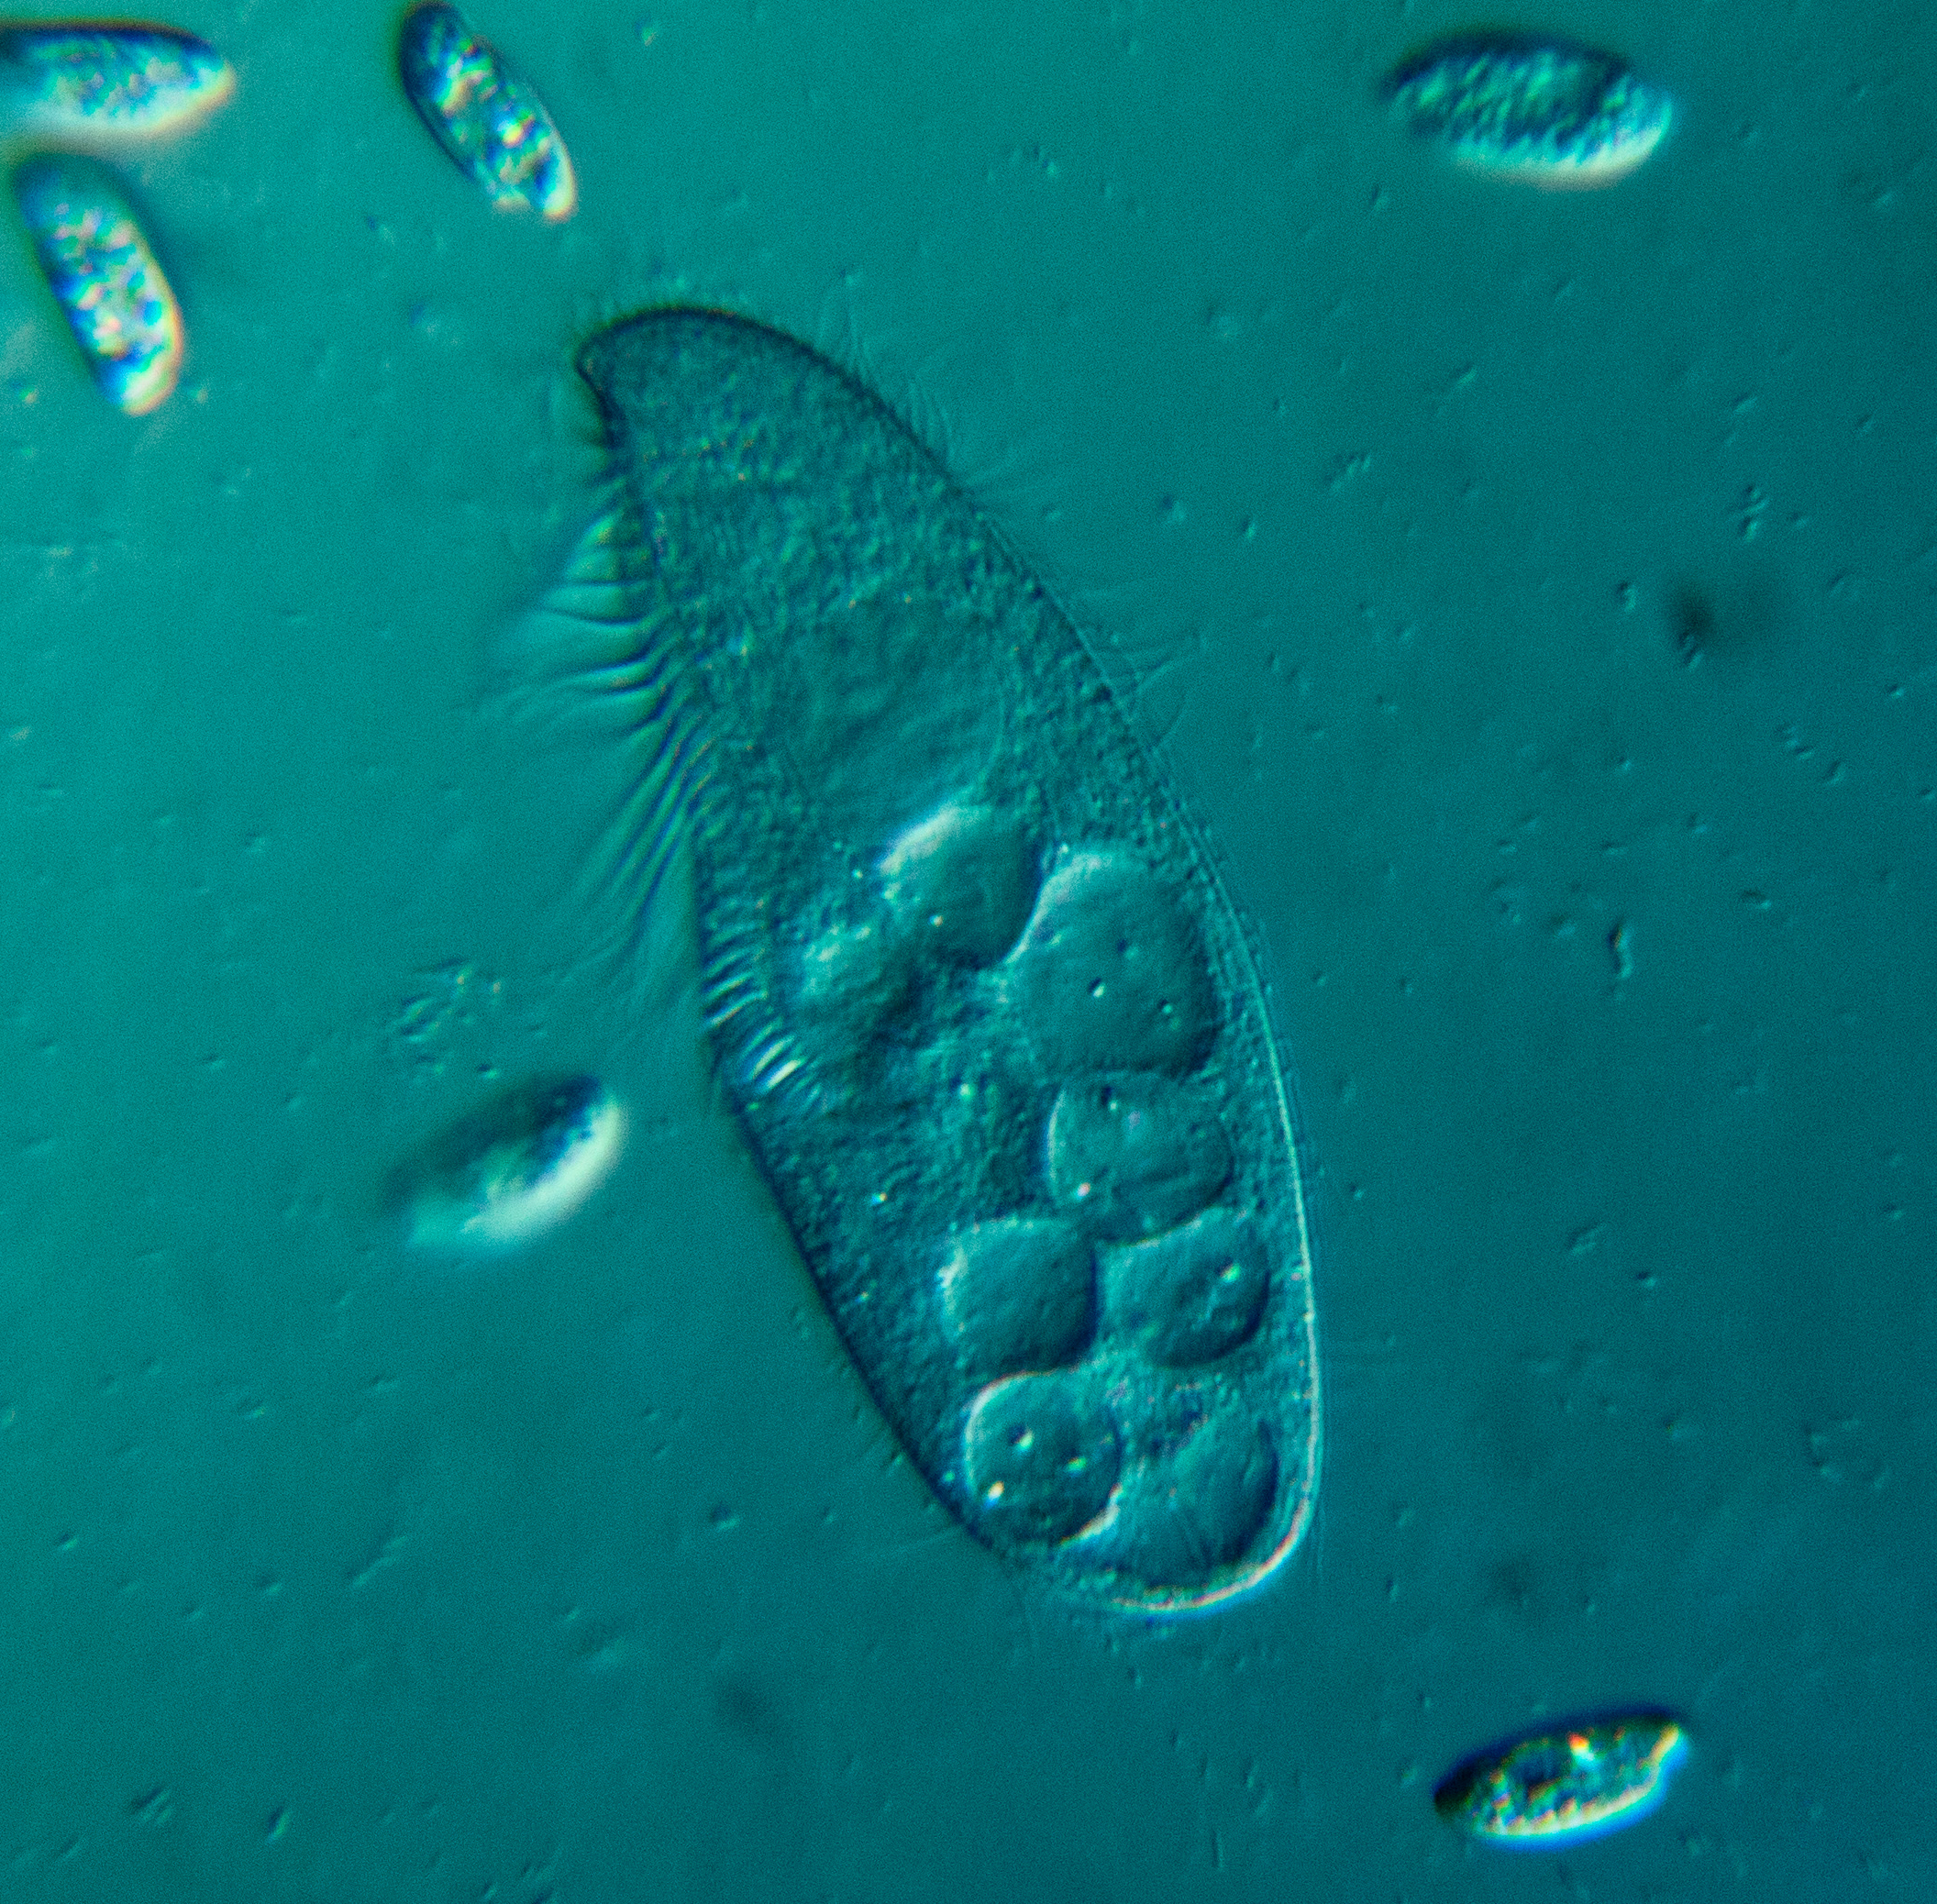
sea, ocean, diving, underwater, biology, blue, fish, stingray, reef, freediving, protist, protisten, einzeller, protozoa, protozoen, mikroskop, mikrofotografie, mikrofoto, microscop, microphotography, ciliaten, ciliat, wimperntierchen, infusorien, unicelluar, flagellaten, marine biology, cartilaginous fish, rays and skates